Koo Sze-yiu

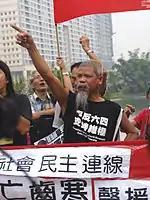
Koo in 2008, opposing Macau national security legislation

Koo worked as an apprentice in a Macanese shipyard when young. He claimed to have been a Maoist in his early years, joining the leftists to storm the Macau Government office, then a Portuguese colony, and clashed with the police in the 12-3 incident in 1966. He was a core member of the Macao Federation of Trade Unions, but fled to Hong Kong after what he described as "betrayal" by colleagues. Koo turned against the Chinese Communist Party after the 1989 Tiananmen Square Crackdown on student activists demanding democracy in China, and urged for ending the one-party dictatorship.